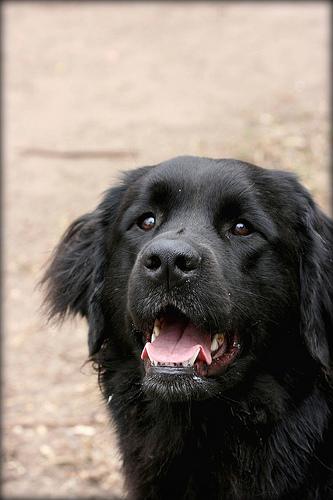
Breed: newfoundland